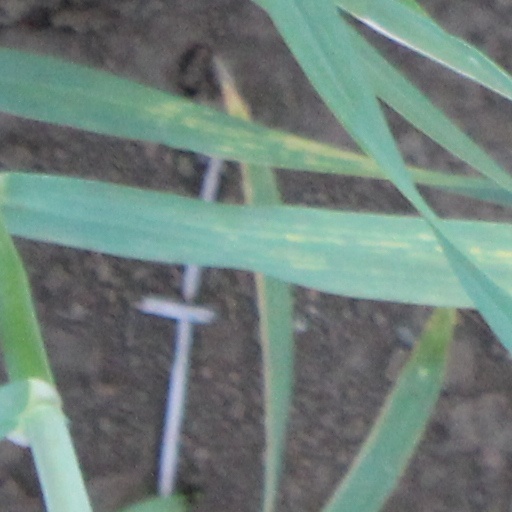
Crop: wheat